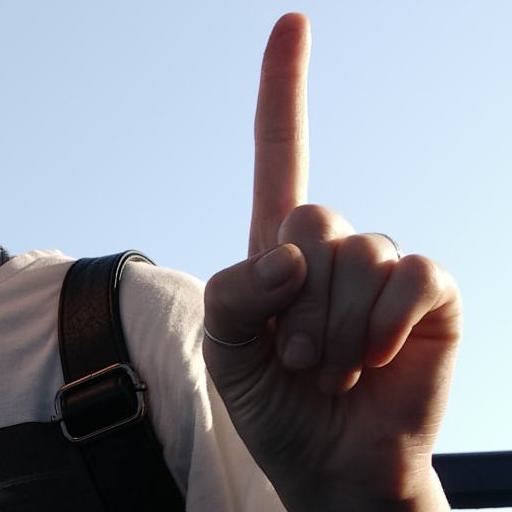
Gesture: one